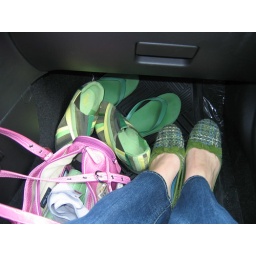
All my green shoes hanging out in my car.